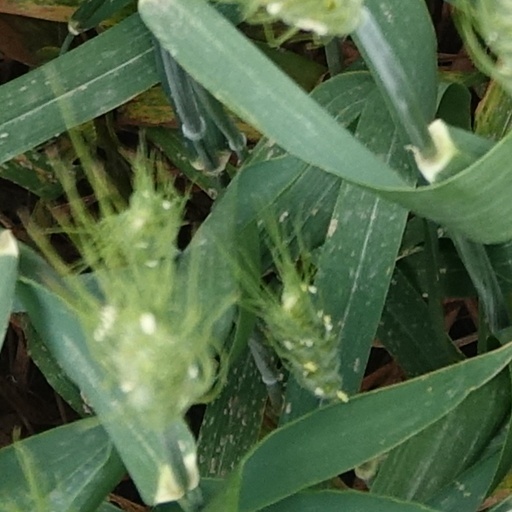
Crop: wheat